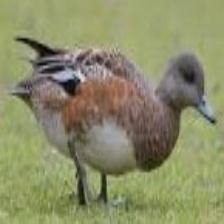
Species: AMERICAN WIGEON
Scientific name: MARECA AMERICANA
ImageNet parent category: drake